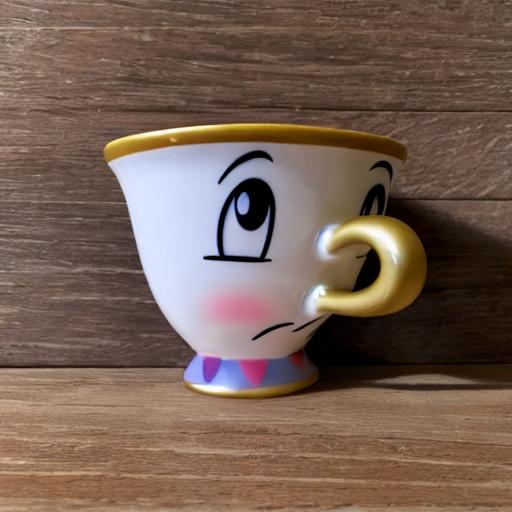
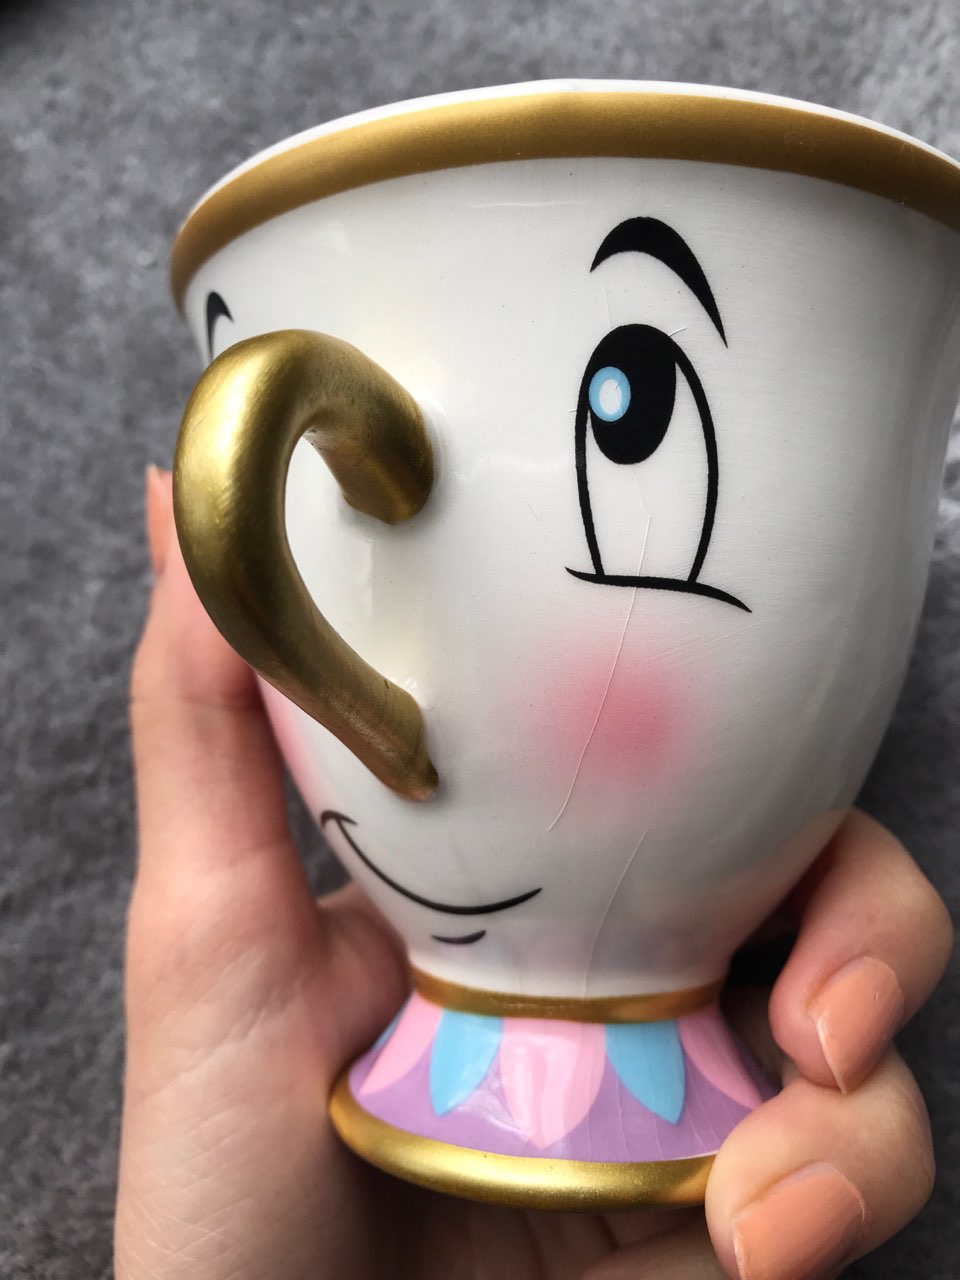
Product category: items_mug
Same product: no